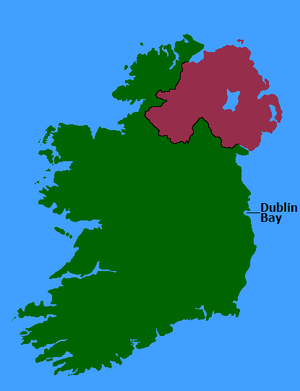
Dublin Bugt
Kort over Irland med markering af Dublin Bugt
Dublin Bugt er en deltaformet vig i det Irske Hav ud for Irlands østkyst.